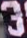
Number: 3